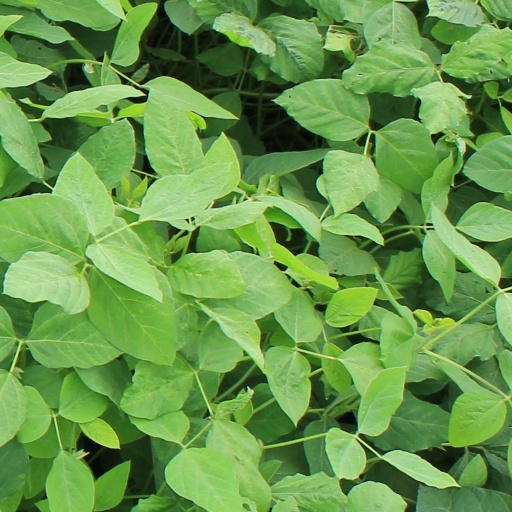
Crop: soybean